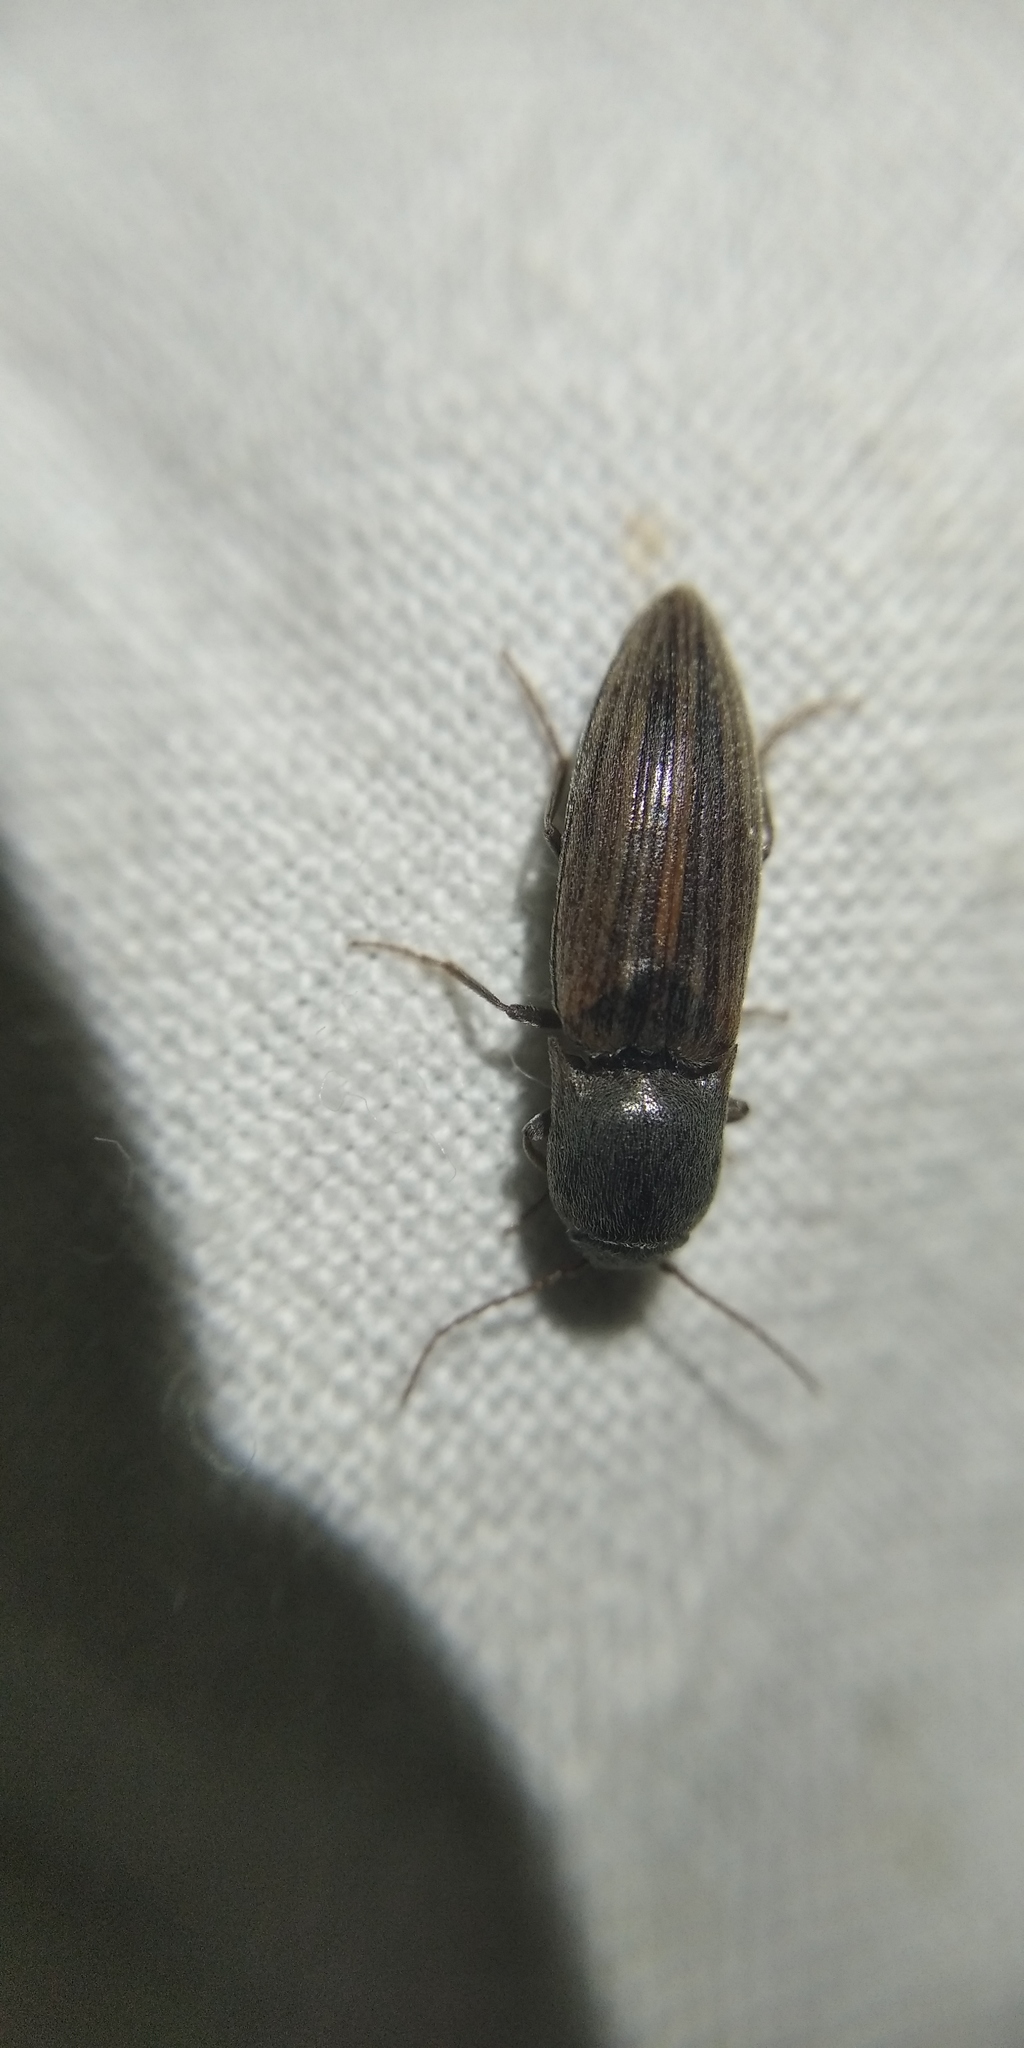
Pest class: clickbeetles_wireworms